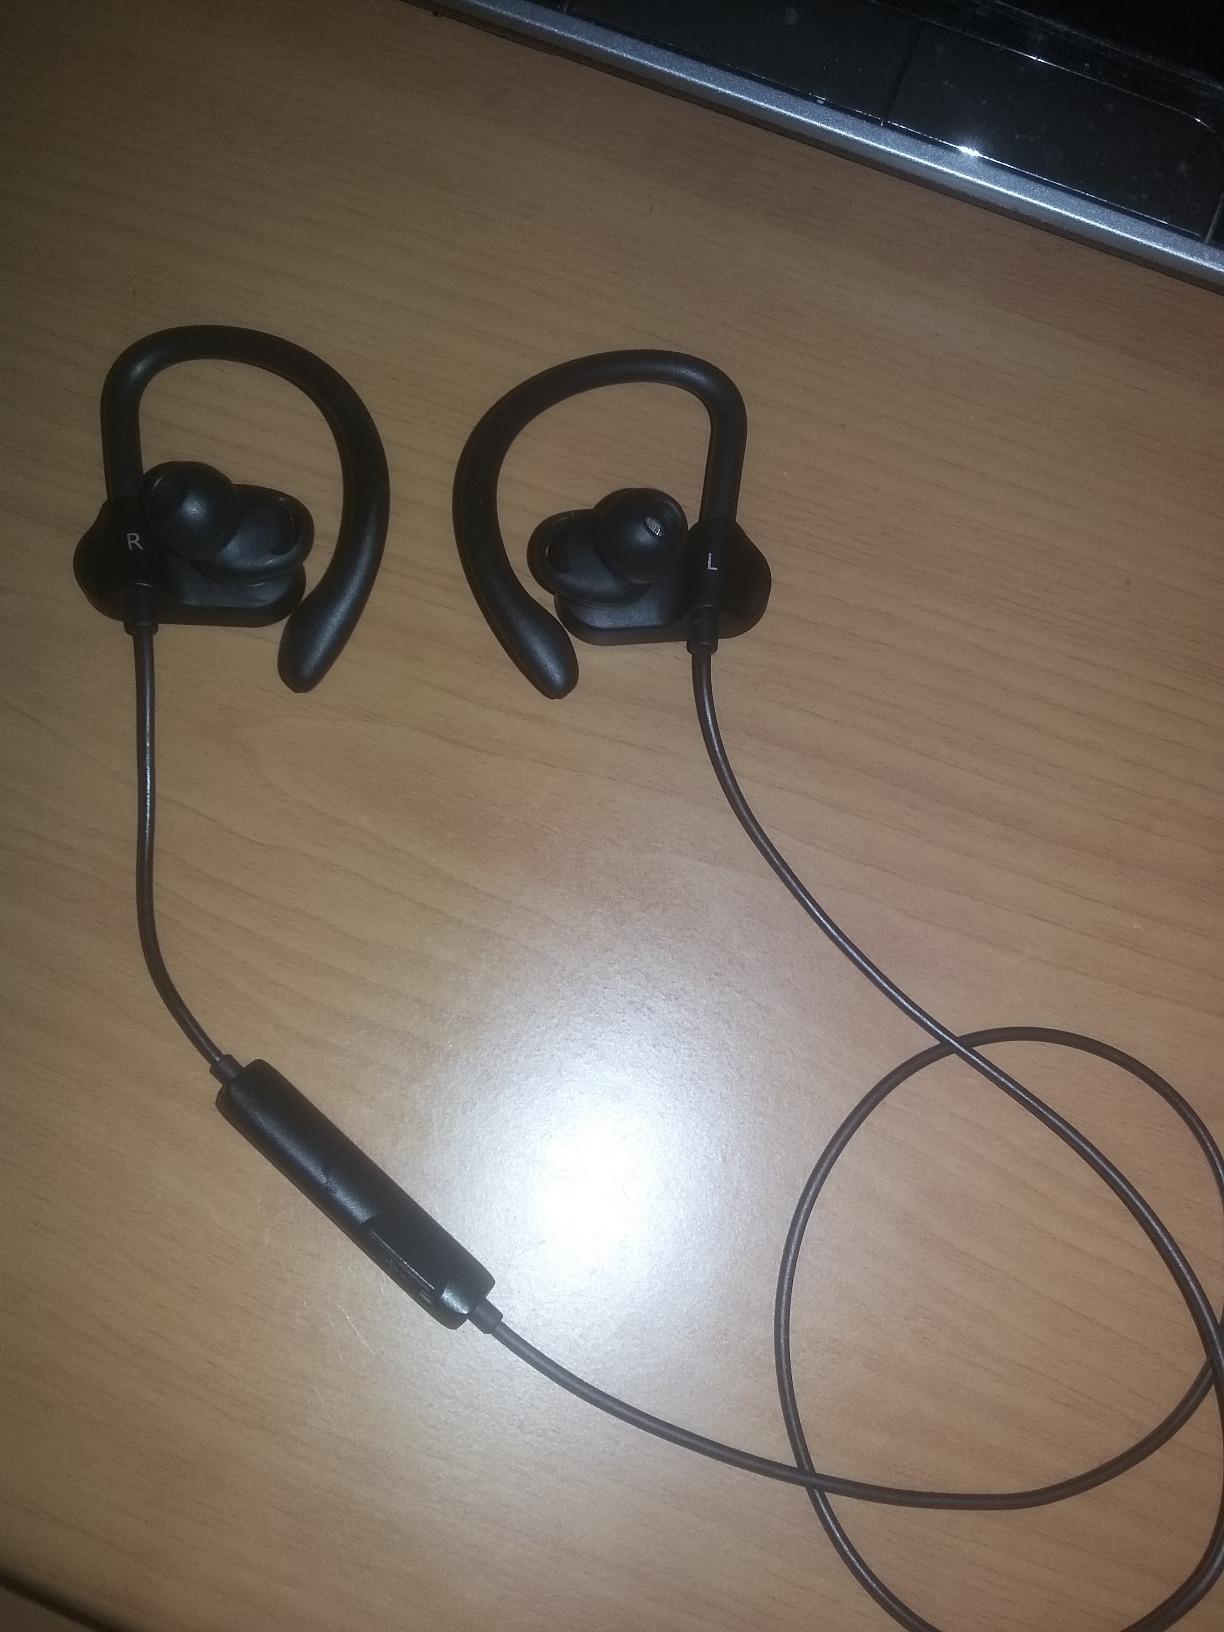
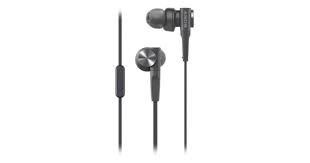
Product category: headphones
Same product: no